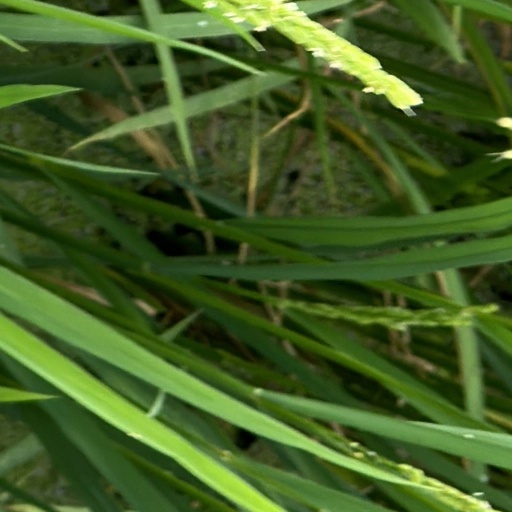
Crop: rice